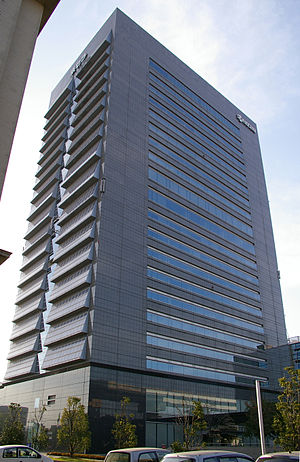
Kyocera
Kyocera Corporation 京セラ株式会社 Kyōsera Kabushiki-gaisha er en multinational elektronik- og keramikproducent med hovedsæde i Kyoto i Japan. Virksomheden er grundlagt som Kyoto Ceramic Co., Ltd. 京都セラミック株式会社 Kyōto Seramikku Kabushiki-gaisha i 1959 af Kazuo Inamori og i 1982 skiftede virksomheden navn til Kyocera. Kyocera er en forskelligartet virksomhed med grundlæggende teknologier indenfor keramiske materialer, der er videreudviklet gennem forskning og strategiske sammenlægninger og opkøb. Der produceres indutriel keramik, solkraftanlæg, telekommunikationsudstyr, kontordokuments kopimaskiner og printere, elektroniske komponenter, halvledere, skæreredskaber og komponenter til læge- og tandlægeimplantater.